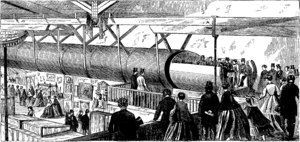
fr:Chemin de fer atmosphérique